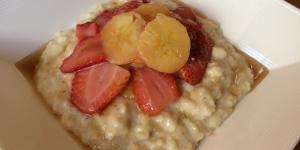
avena cocida con platano y fresa